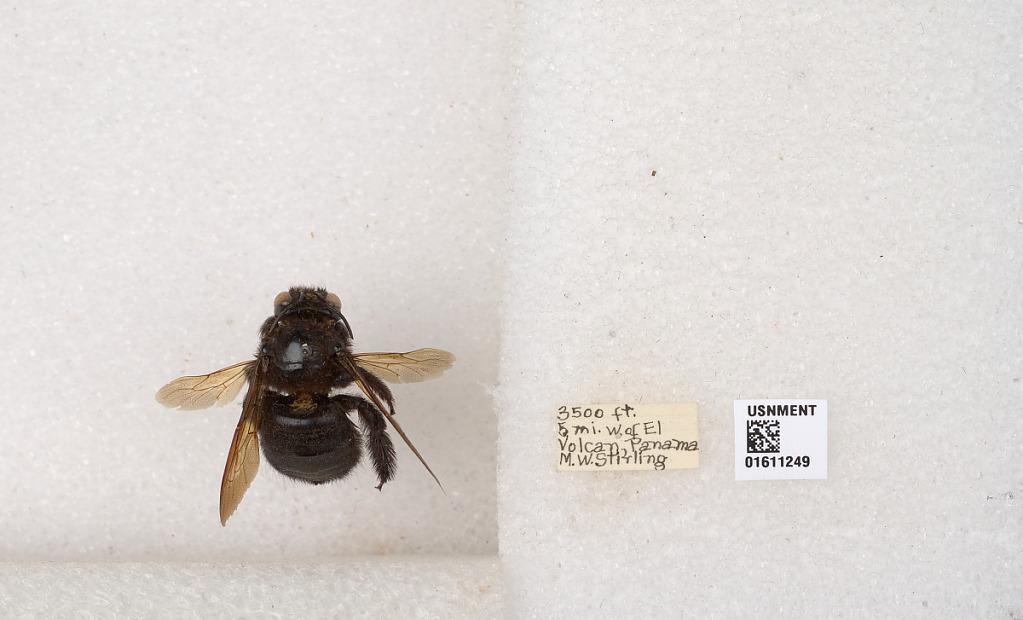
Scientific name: Xylocopa (Neoxylocopa) sp.
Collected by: W. Hanson
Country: Panama
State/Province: Chiriqui
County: Bugaba
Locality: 5 mi. W of El Volcan